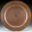
Label: plate